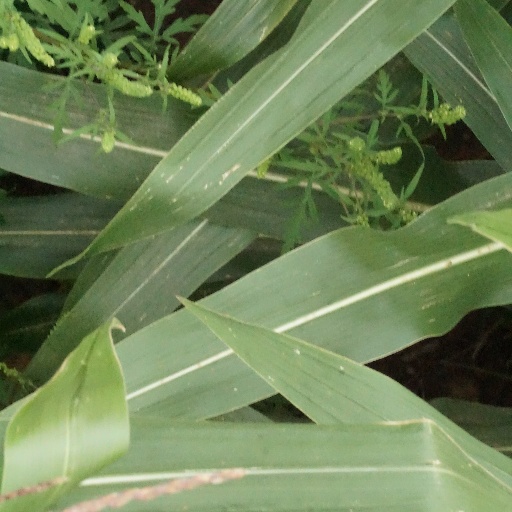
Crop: maize; corn